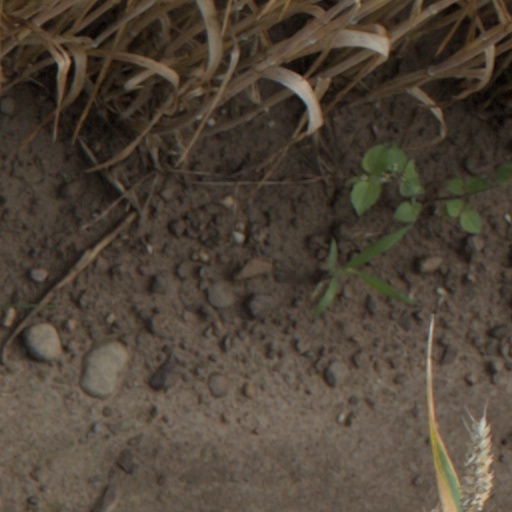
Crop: wheat